Jakarta Kota railway station

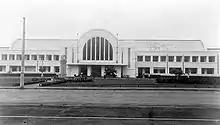

The name "Beos" on the station's nickname has many versions. First, the name Beos refers to the owner of the Batavia station "Bataviasche Oosterspoorweg Maatschapij" (Batavia Eastern Railway Company or "BOS"), which was at the same location before it was demolished. This was a private railway company that connected Batavia with Kedunggedeh. On another version, "Beos" comes from the word "Batavia En Omstreken", which means "Batavia and its Surroundings", which comes from the station's function as a rail transportation center that connects Batavia with other cities such as "Bekassie" (Bekasi), "Buitenzorg" (Bogor), "Parijs van Java" (Bandung), "Karavam" (Karawang), and others.